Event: Nepal Earthquake
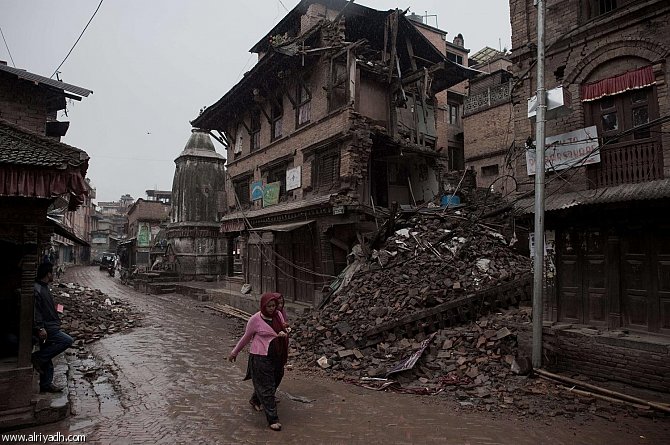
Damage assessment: damage